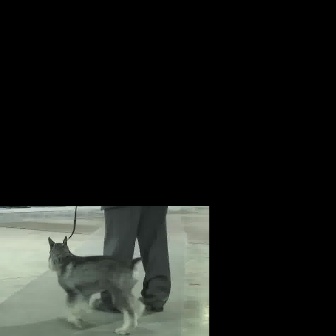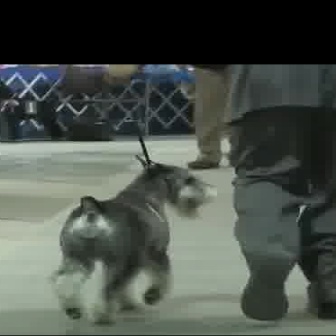
  Please identify the target specified by the bounding box [46,236,145,334] in the first image and locate it in the second image. Return the coordinates in [x_min,y_min,x_max,y_max] format.
Answer: [46,154,217,325]